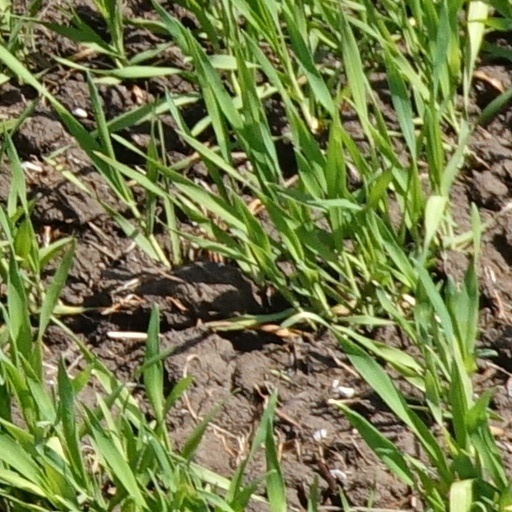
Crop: wheat